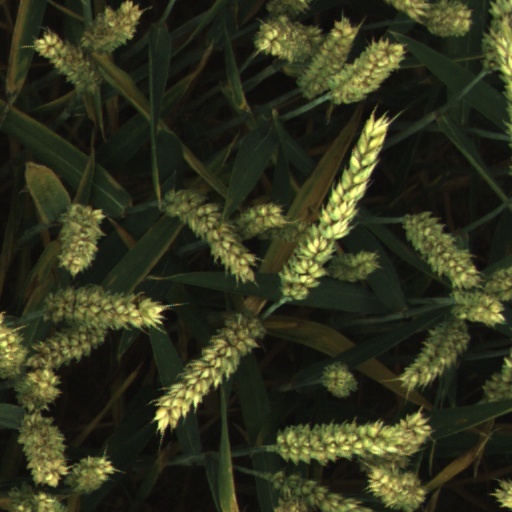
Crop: wheat